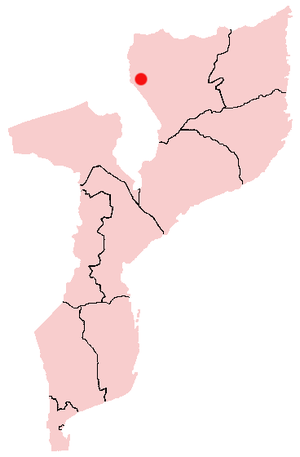
Lichinga
Lichingas beliggenhed
Lichinga er hovedby i provinsen Niassa i Mozambique. Den ligger næsten 1500 meter over havet på Lichinga-plateauet, øst for Niassasøen. Byen har en befolkning på 112.000 indbyggere og blev grundlagt som Vila Cabral og har en lufthavn.